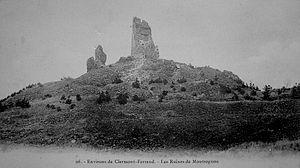
Le sommet de Montrognon vers 1900, carte postale ancienne (avant 1904).
Le château de Montrognon est un château médiéval du XIIᵉ siècle aujourd'hui en ruines situé sur la commune de Ceyrat une commune française, dans le département du Puy-de-Dôme et la région Auvergne-Rhône-Alpes.